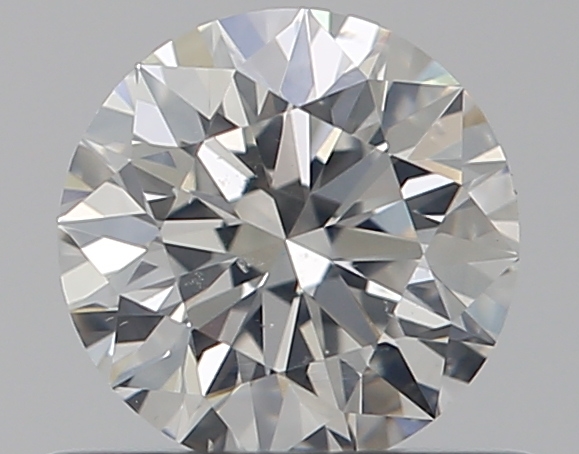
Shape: round
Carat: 0.51
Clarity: SI1
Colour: G
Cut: EX
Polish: EX
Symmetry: EX
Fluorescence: N
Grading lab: GIA
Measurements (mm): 5.1 x 5.12 x 3.2